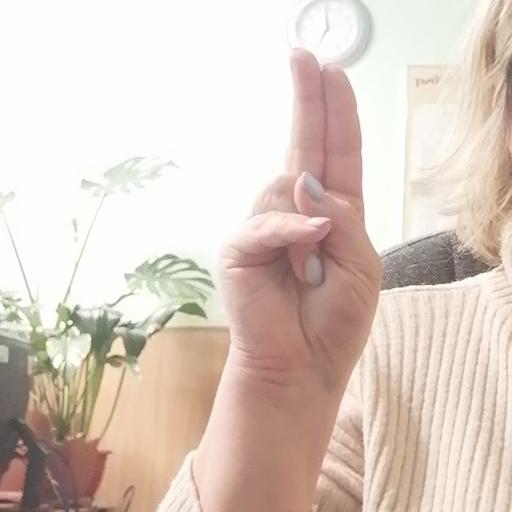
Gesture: two_up